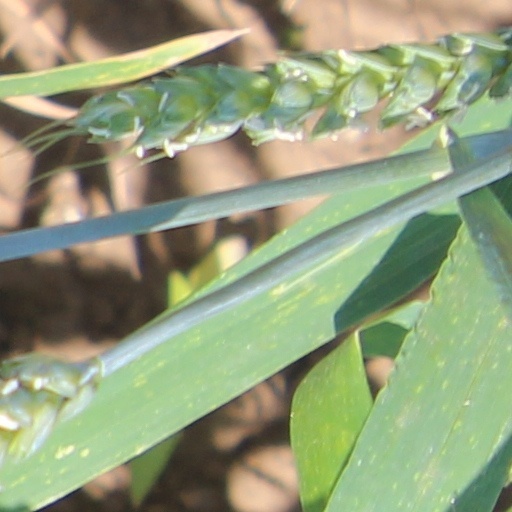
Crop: wheat